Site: brandenburg
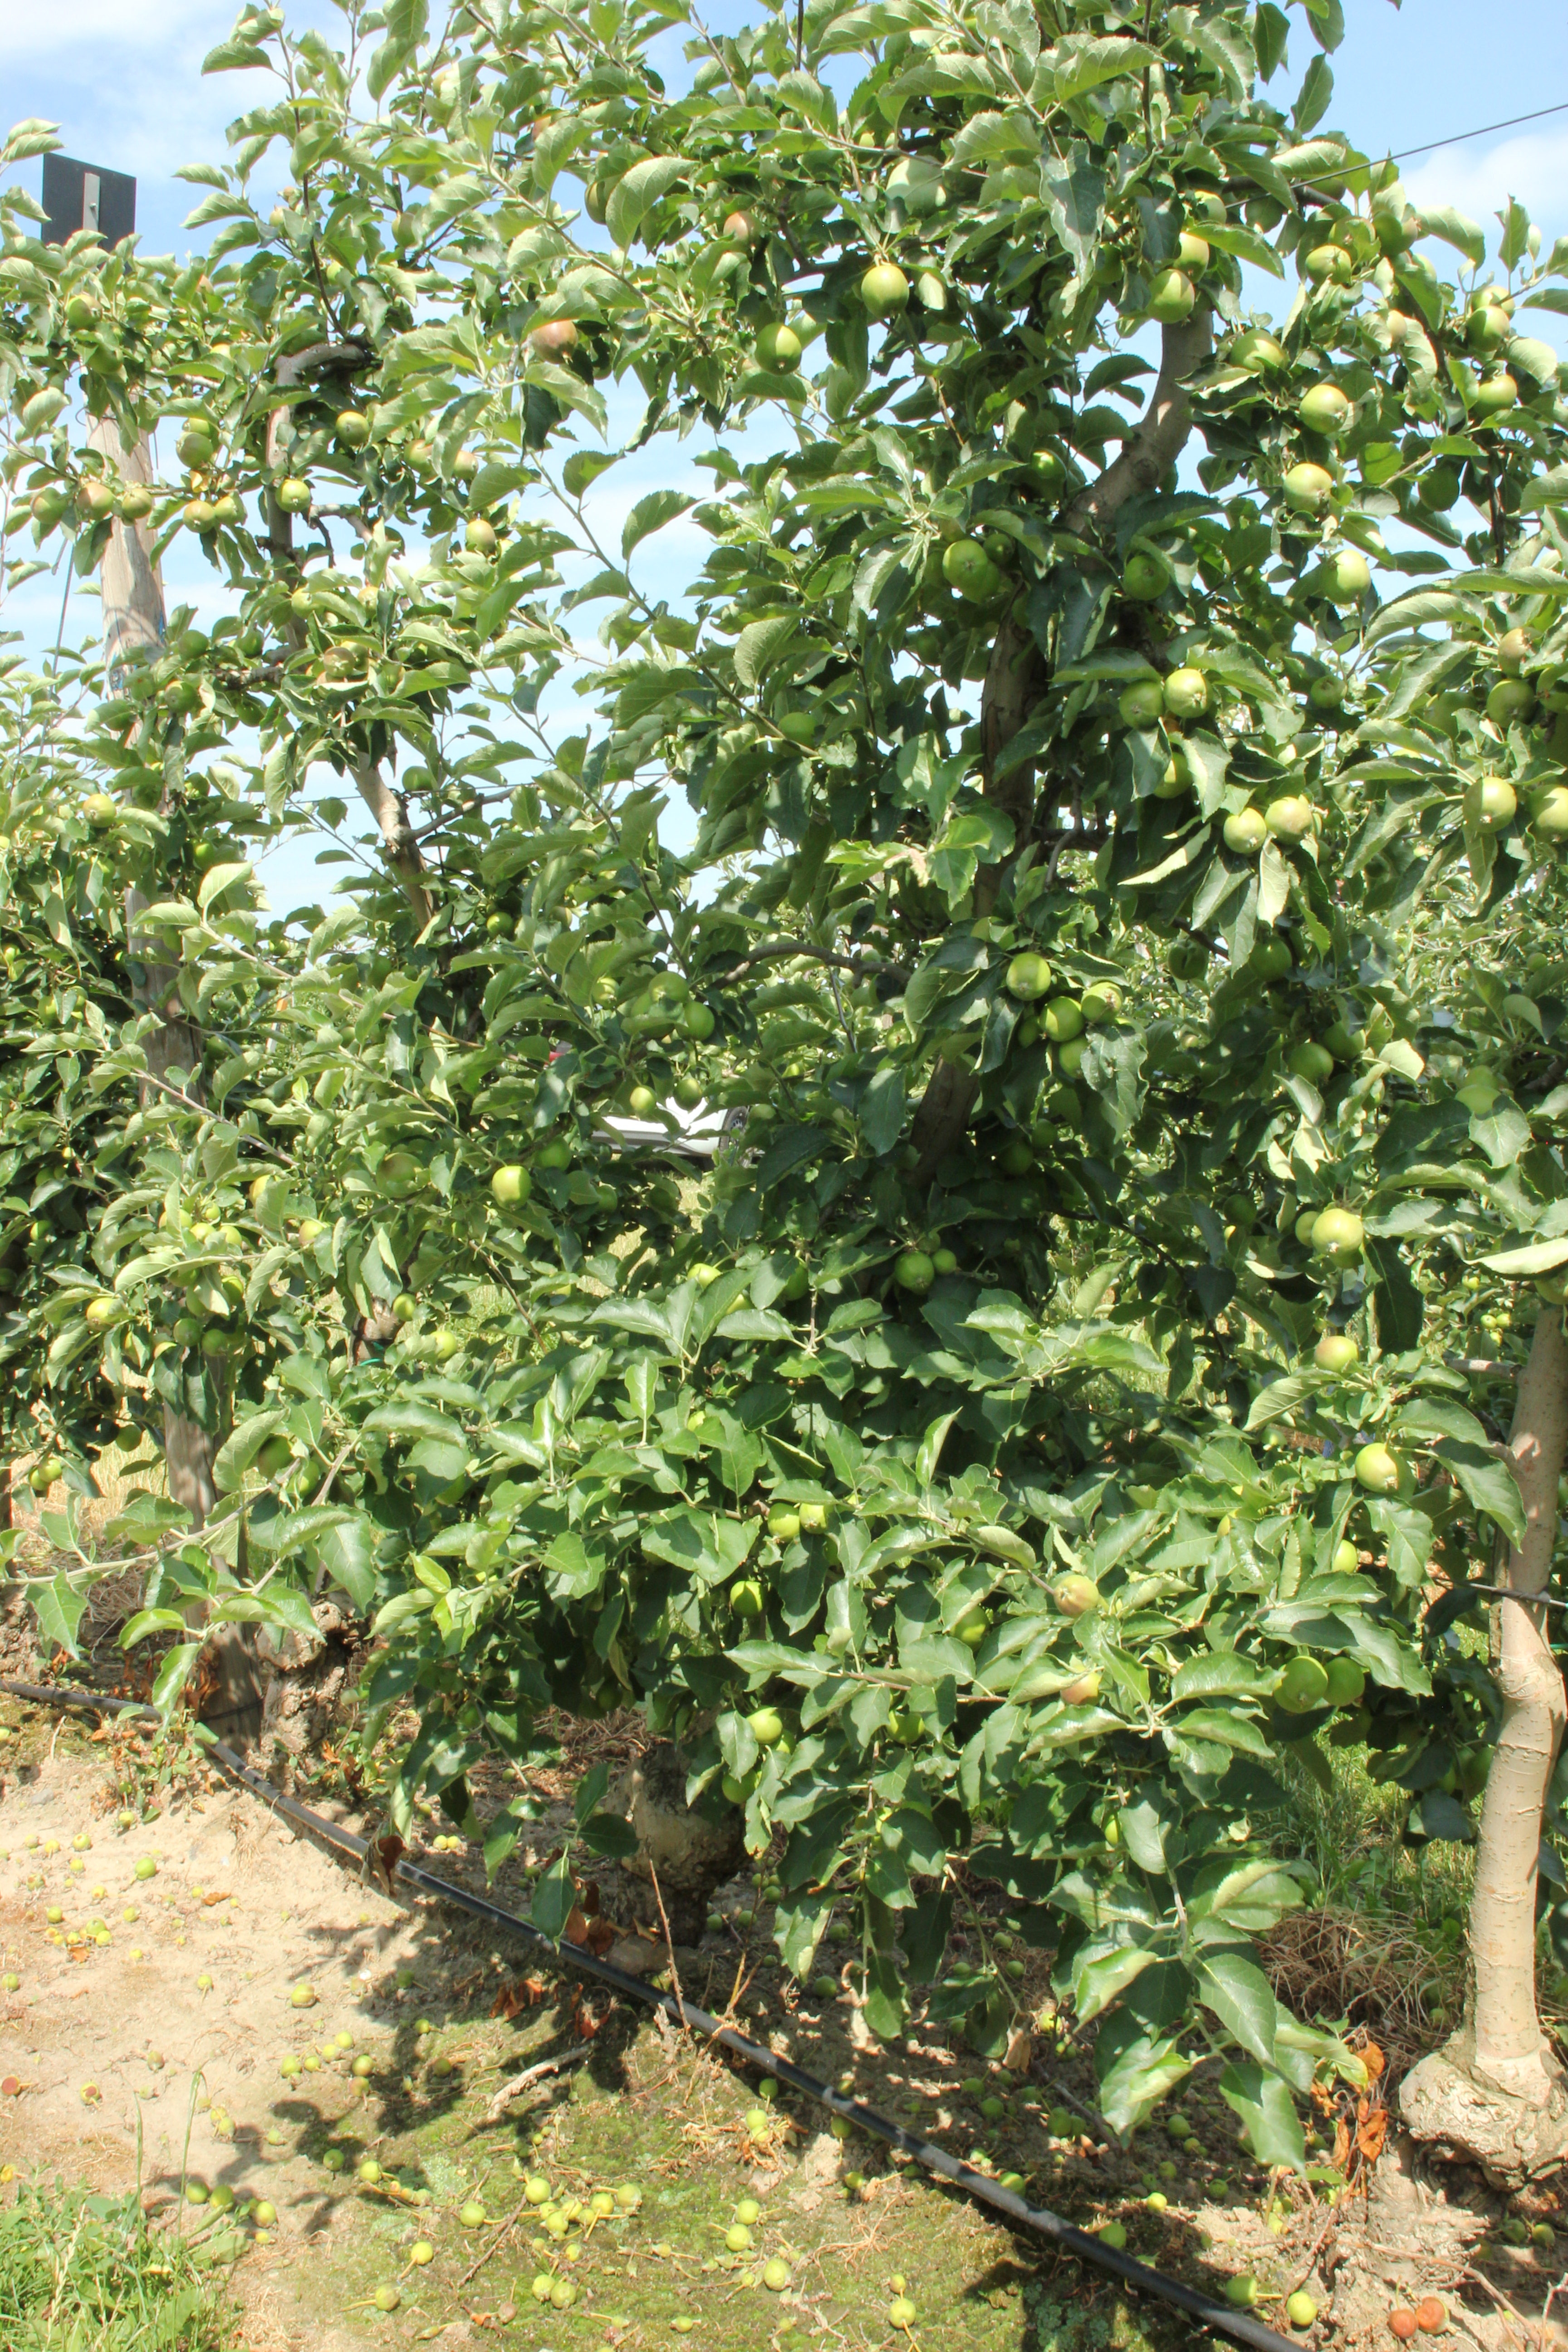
Growth stage (BBCH 74): Development of fruit